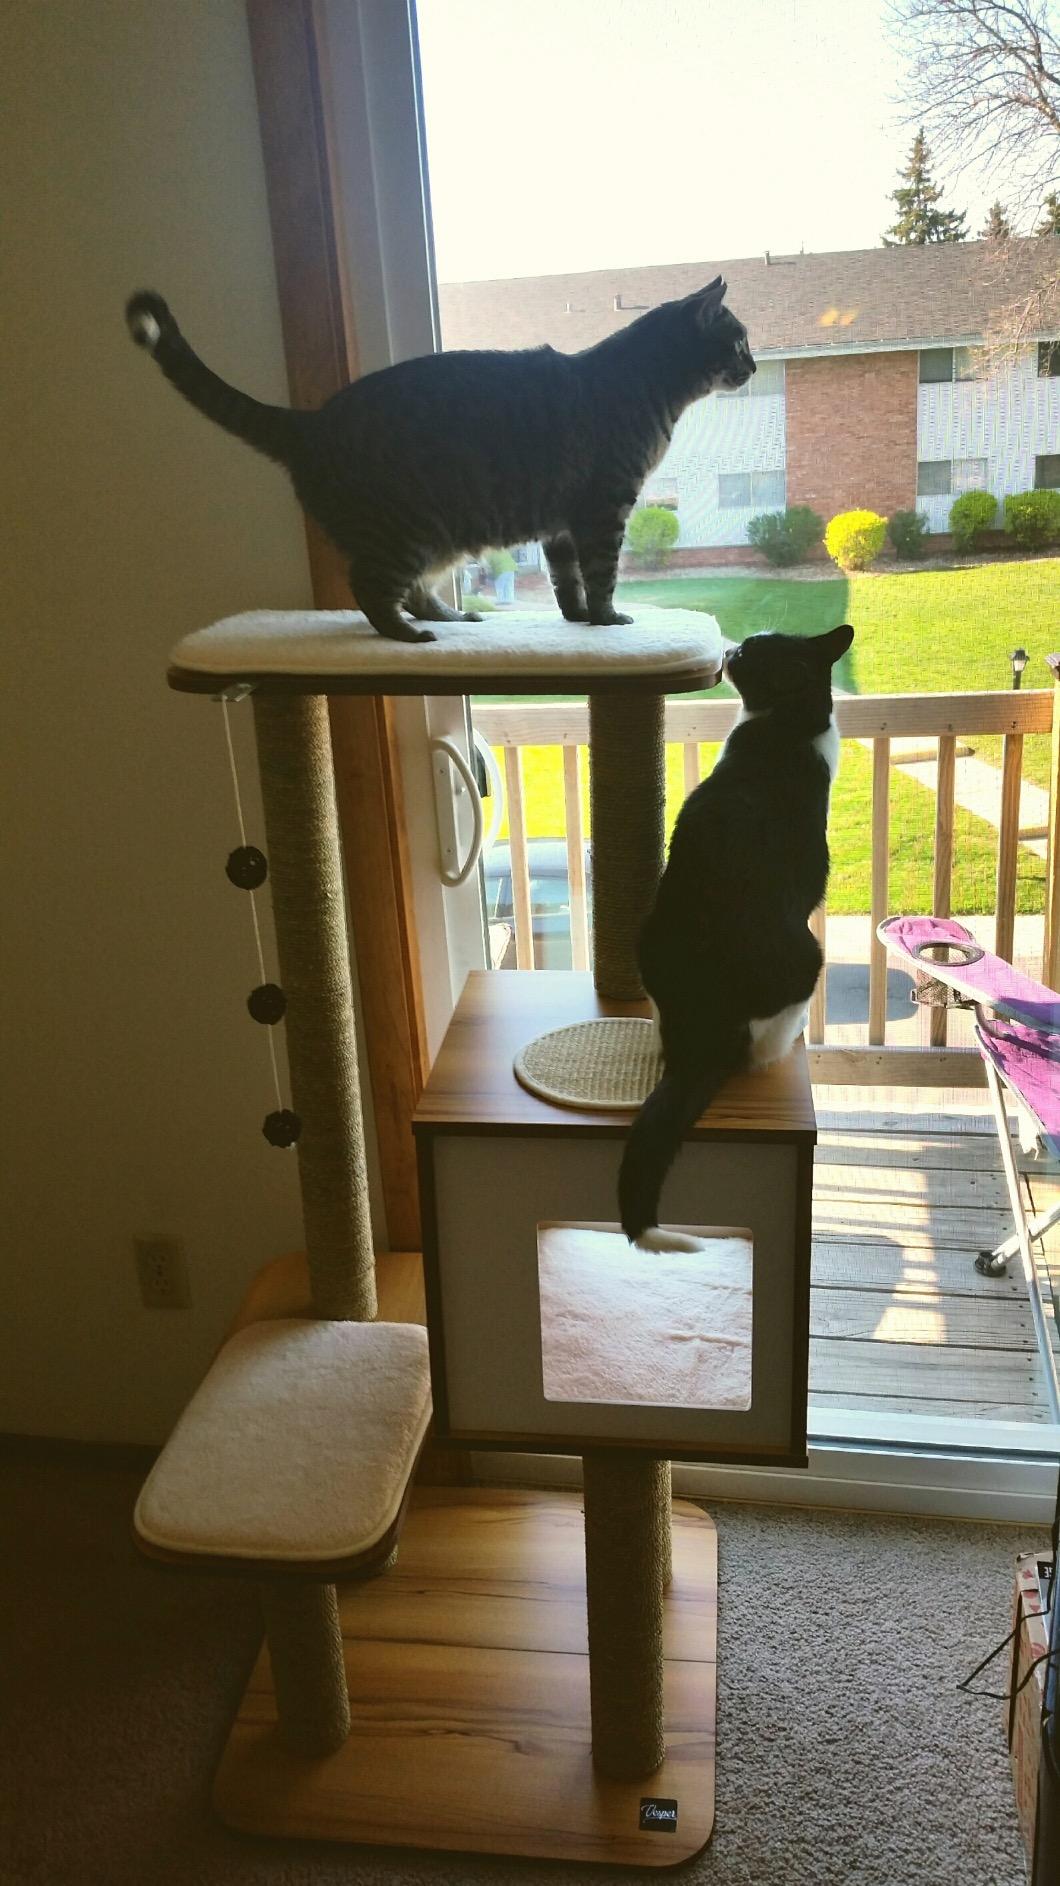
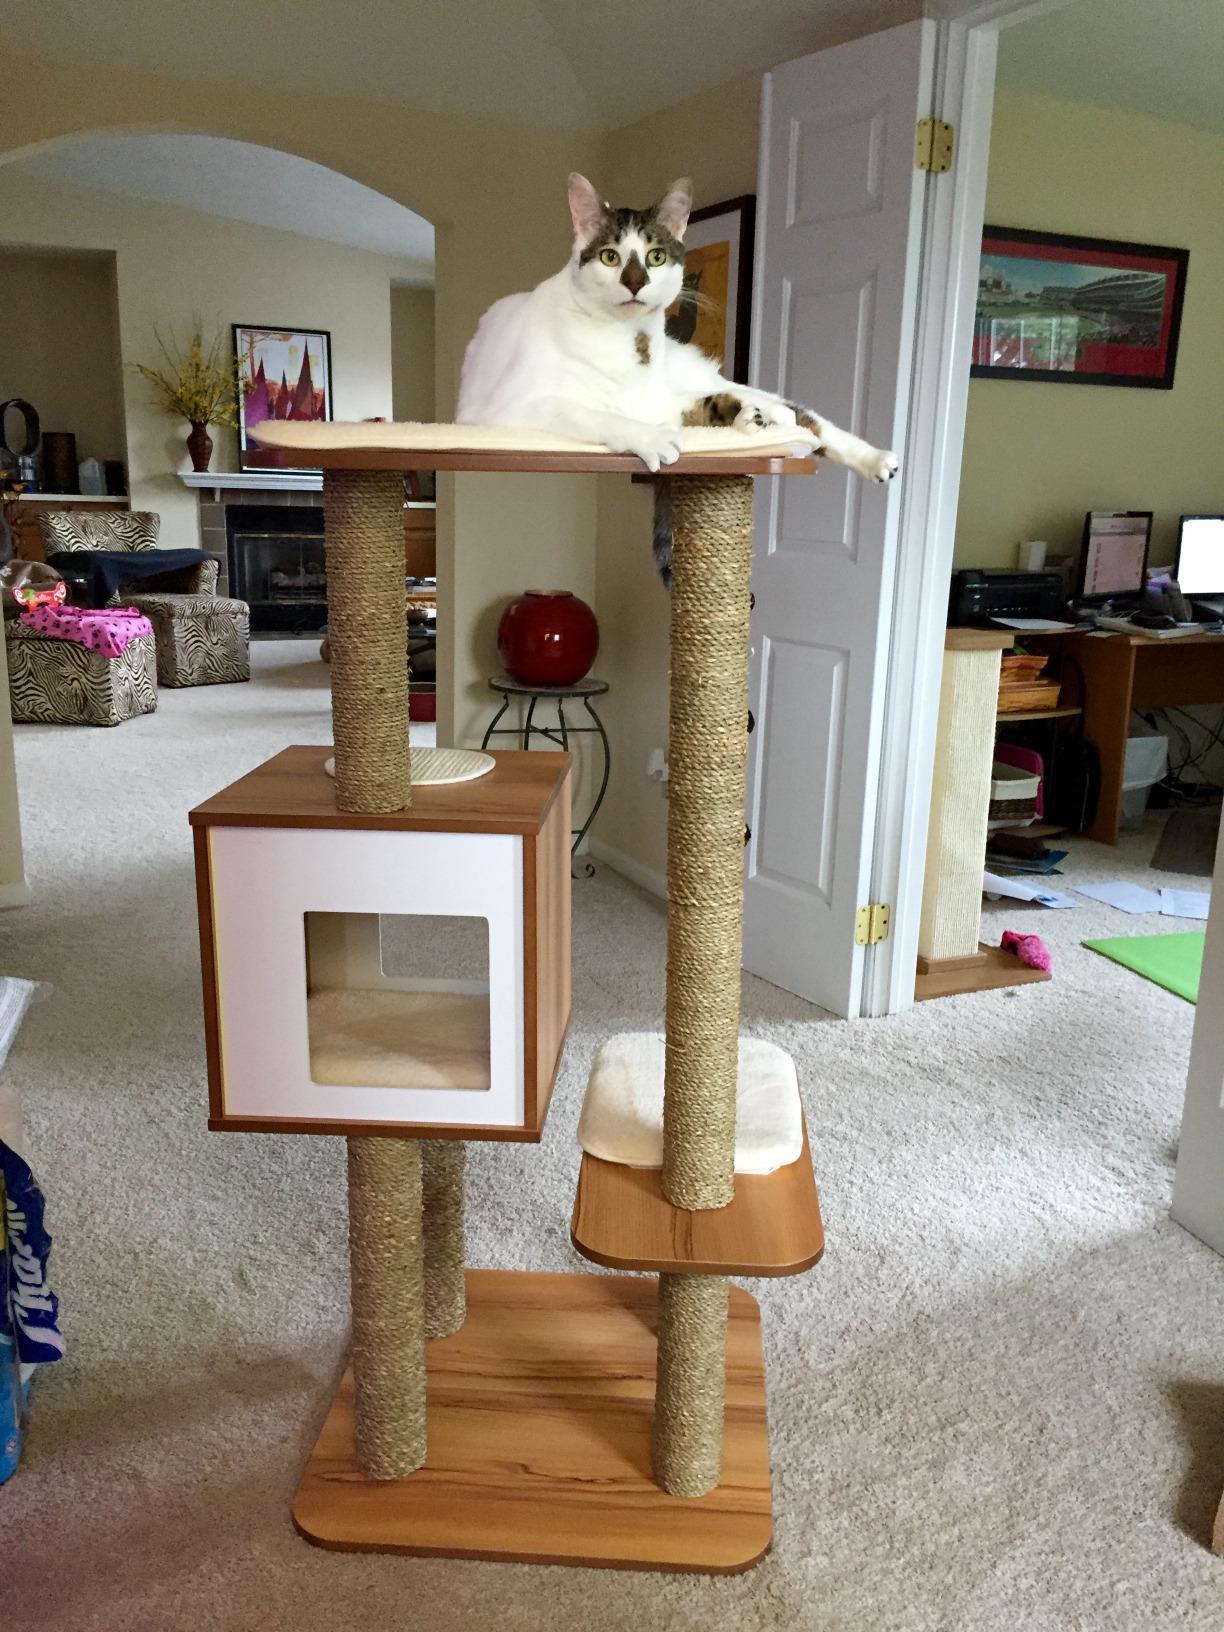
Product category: items_cat tree
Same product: yes